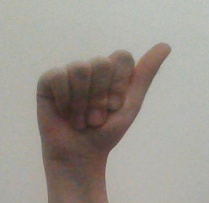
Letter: dhad